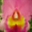
Label: orchid